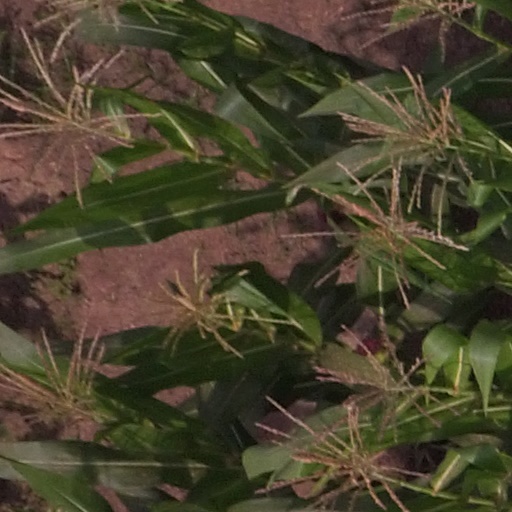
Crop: maize; corn